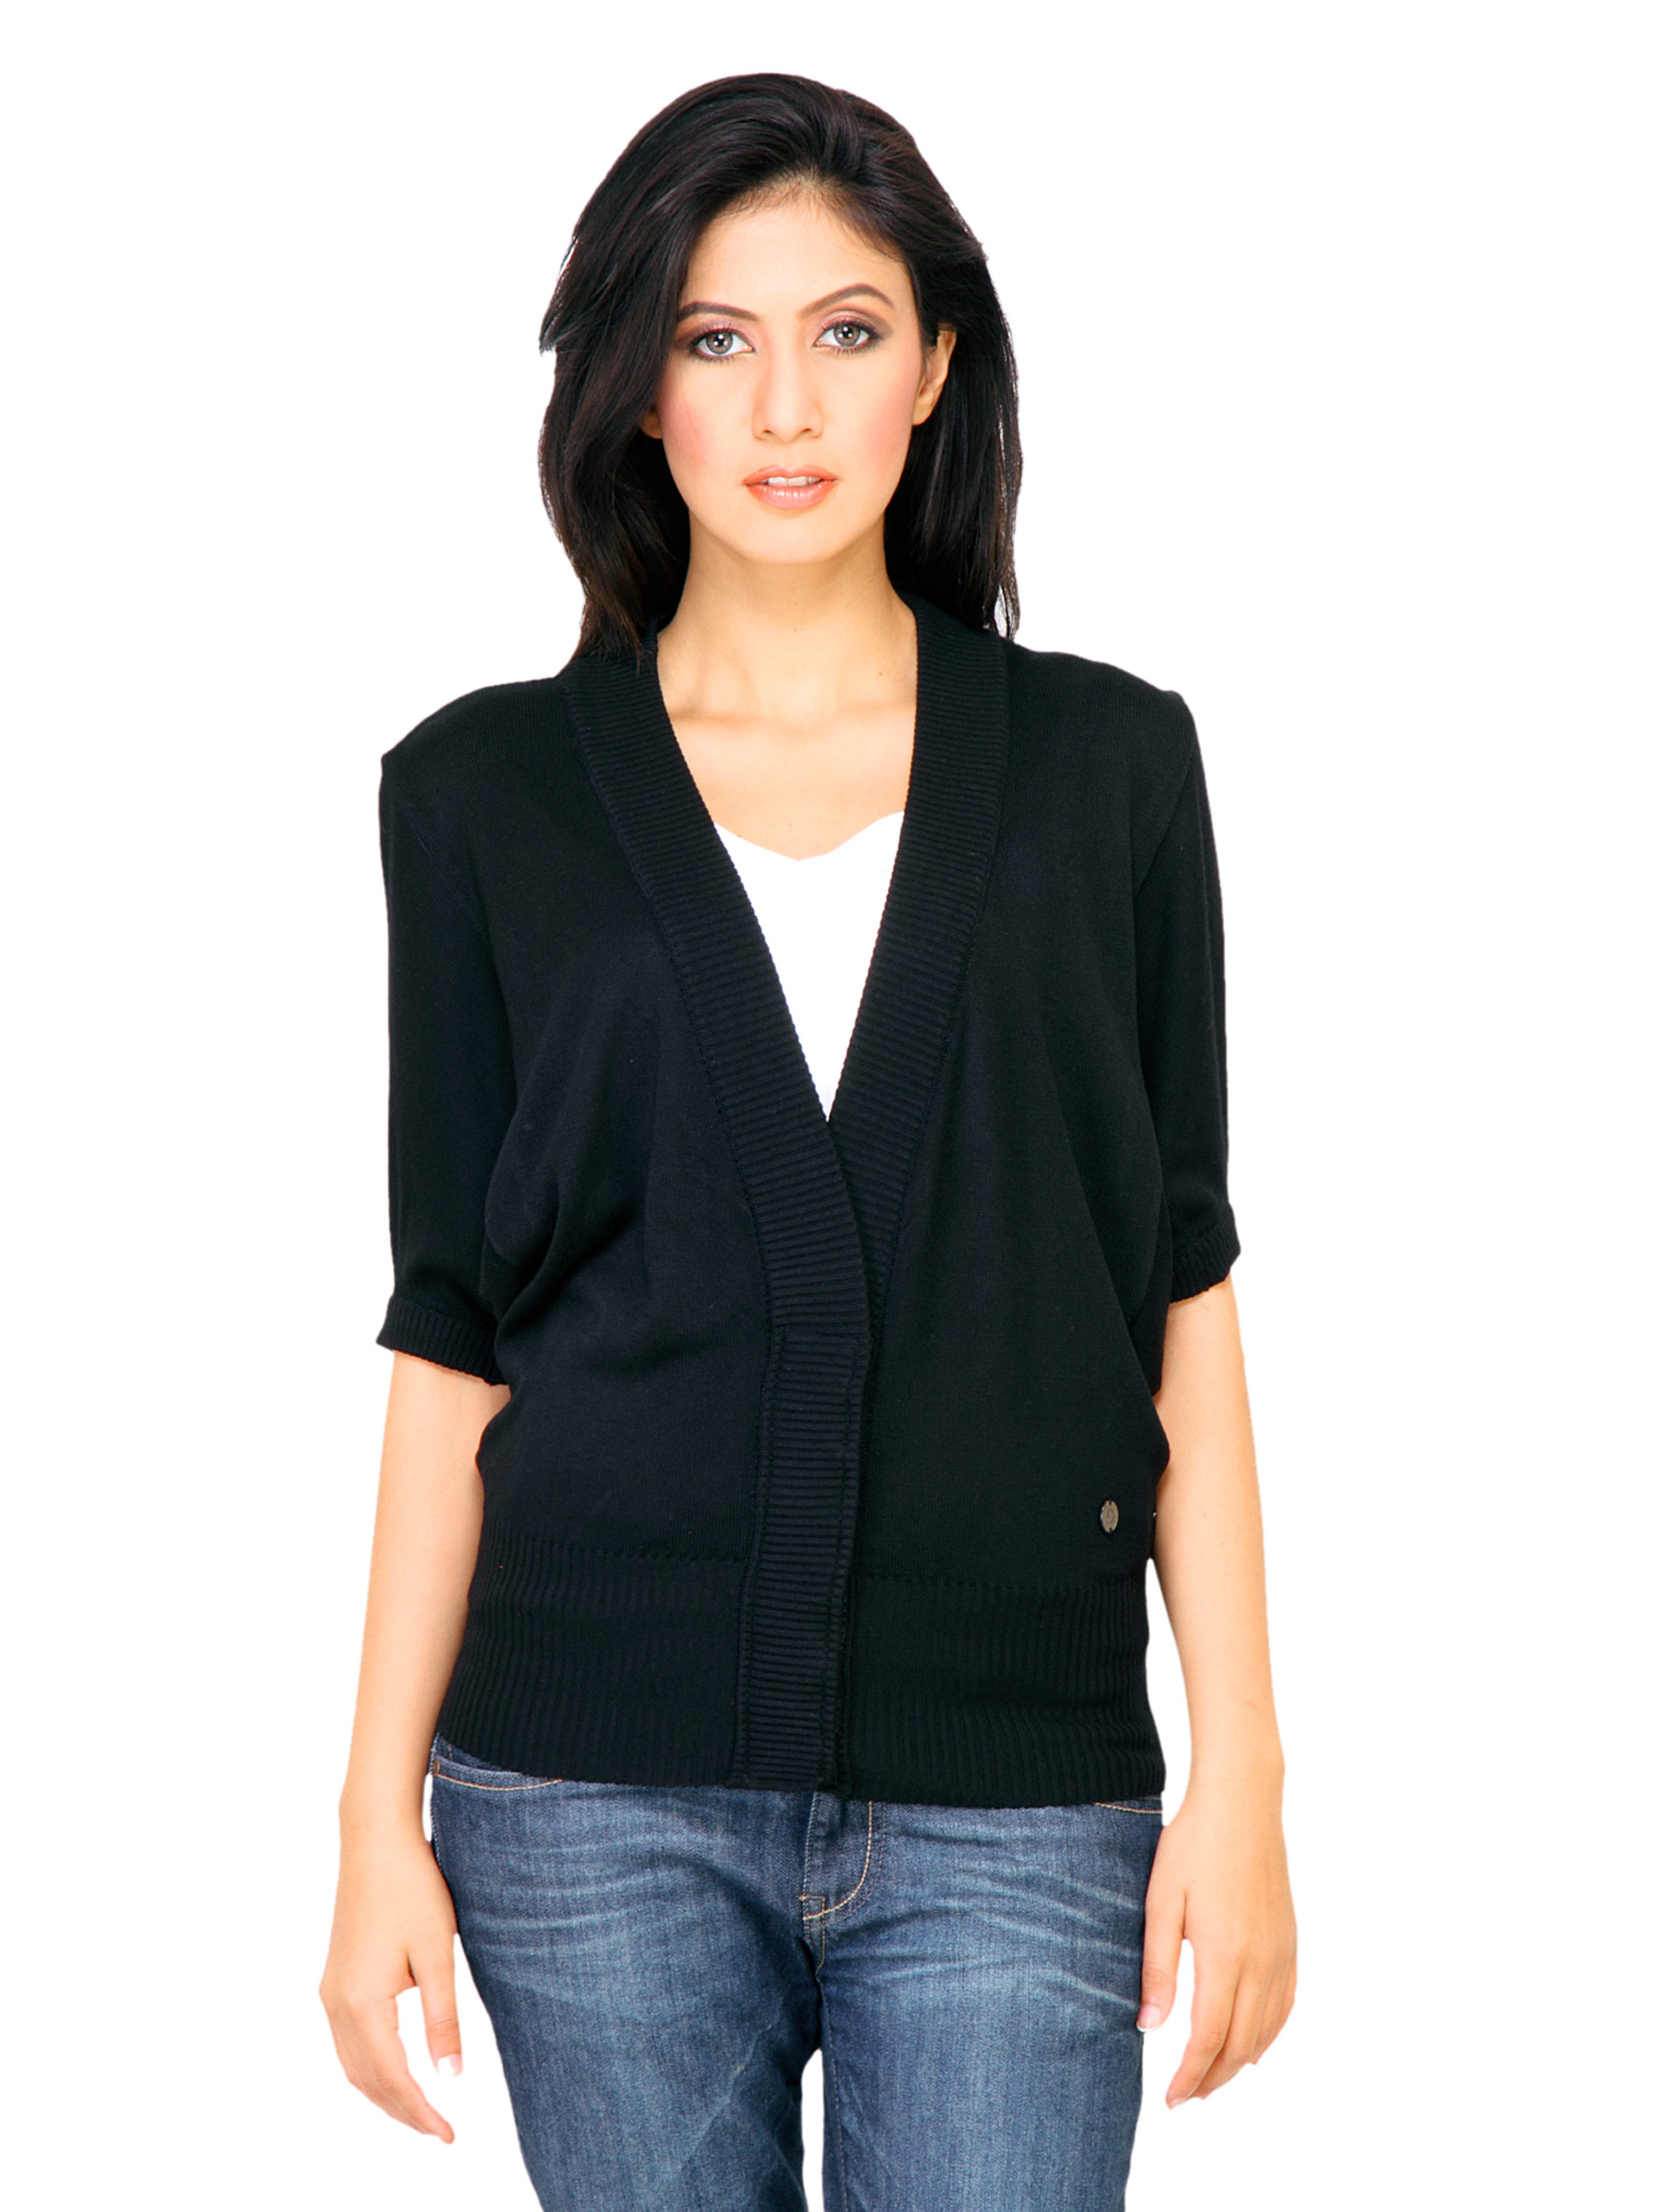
United Colors of Benetton Women Solid Black Sweaters
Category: Apparel / Topwear / Sweaters
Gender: Women
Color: Black
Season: Fall 2011
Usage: Casual